Dirk van Erp

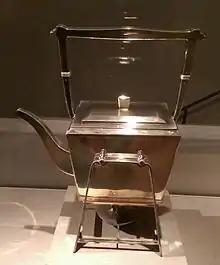
A silver kettle, stand and burner with ivory or bone accents, designed by van Erp, and made by his son, William Henry van Erp, approximately 1930. On display at the de Young Museum in San Francisco.

His career continued until his retirement in 1929. He died in Fairfax, California, on July 18, 1933. His wife, Mary van Erp, died four hours later. His son, William van Erp, continued to operate the shop until 1977, when he died.